Jean de Nivelle (opera)

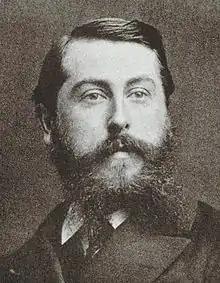
Léo Delibes

Jean de Nivelle is an opera in three acts by Léo Delibes to a French libretto by Edmond Gondinet and Philippe Gille. It premiered on 6 March 1880 at the Opéra-Comique in Paris, with Jean-Alexandre Talazac, a French tenor, in the title role. The story is based on the historical figure Jean de Nivelle, a member of the House of Montmorency who refused to join with his father, Jean II de Montmorency, in supporting Louis XI in his war against Charles the Bold.